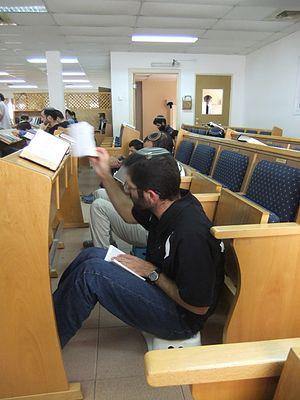
Les kinot sont des pièces liturgiques juives de lamentation, prenant parfois une forme élégiaque. Elles sont pour la plupart rédigées en hébreu.